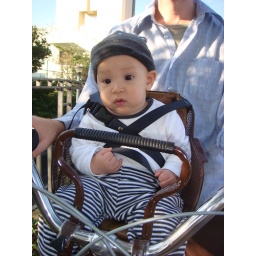
Riding in the bike seat for the 1st time